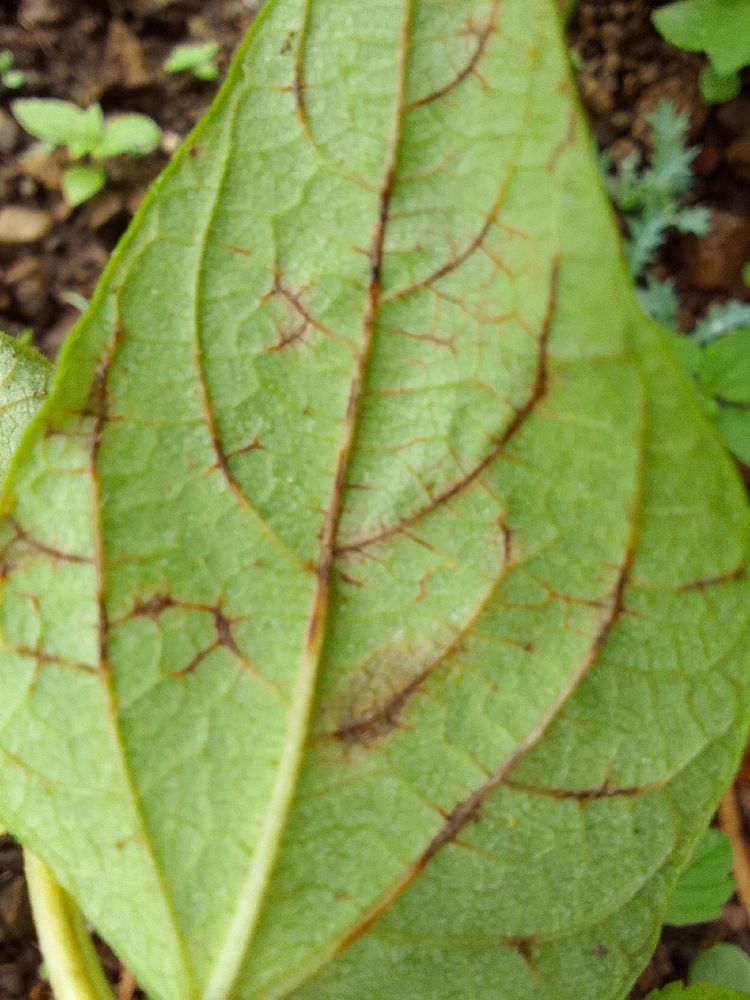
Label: anthracnose